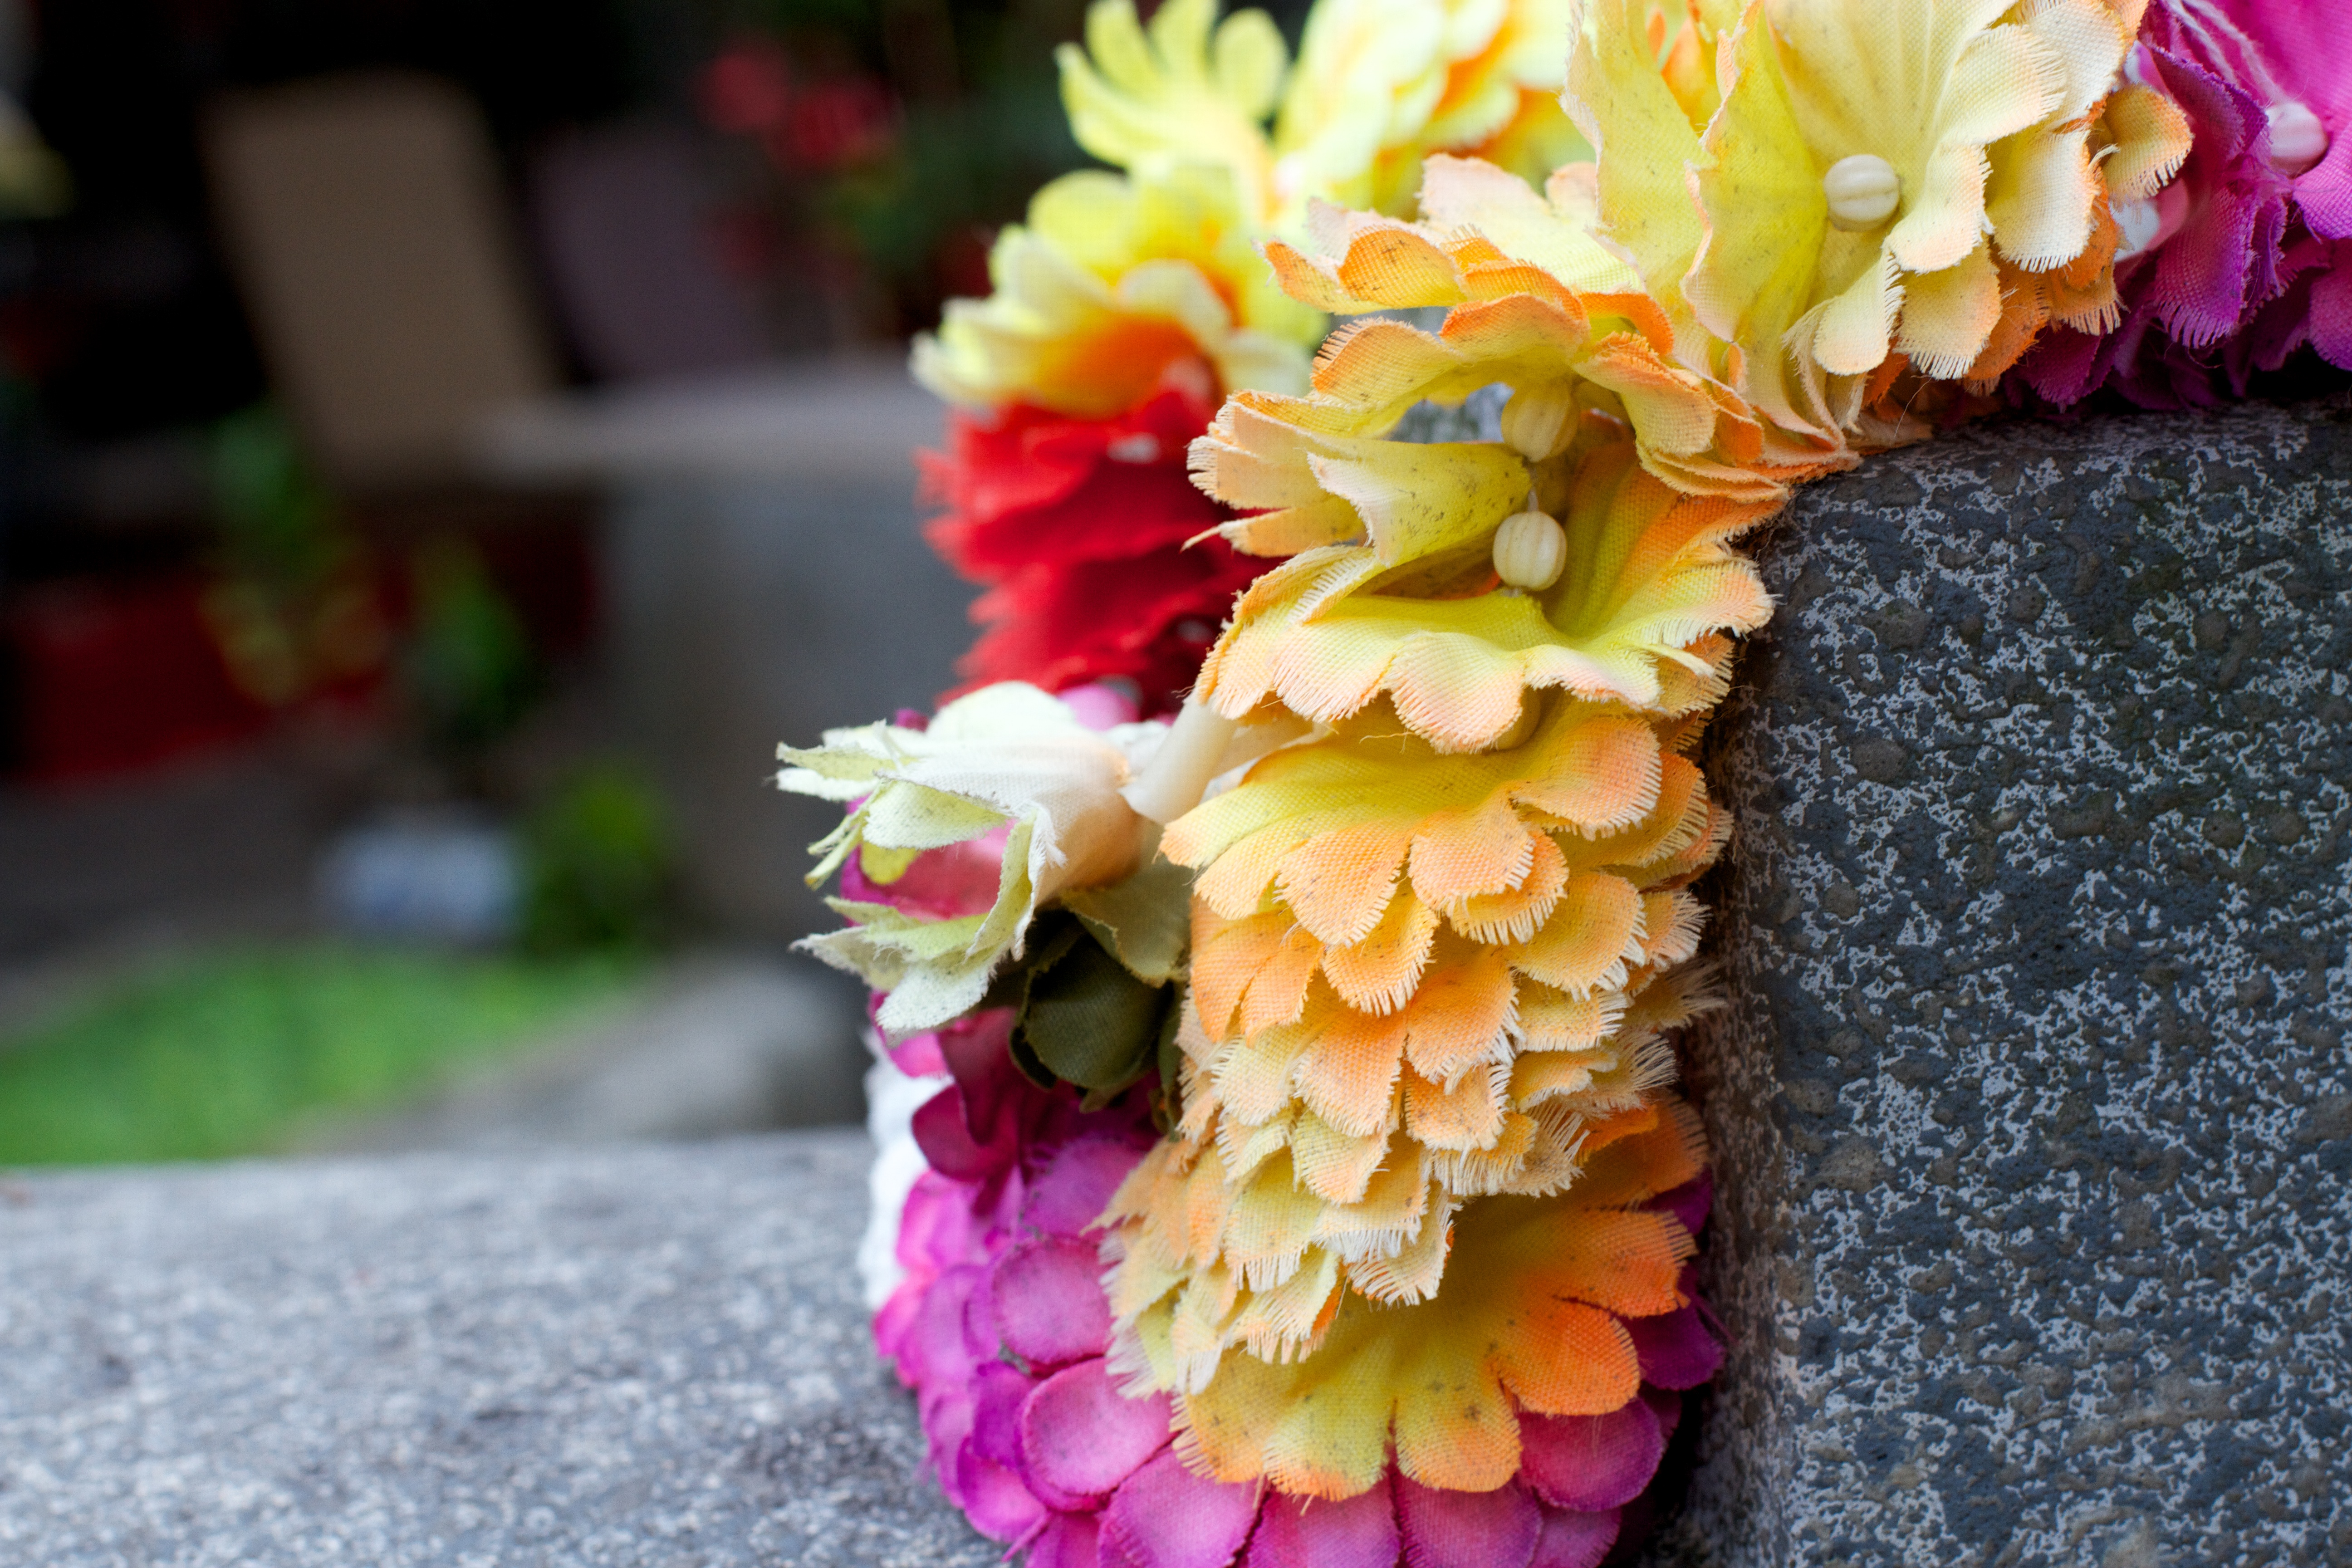
plant, flower, petal, yellow, pink, floristry, flowering plant, flower bouquet, cut flowers, floral design, flower arranging